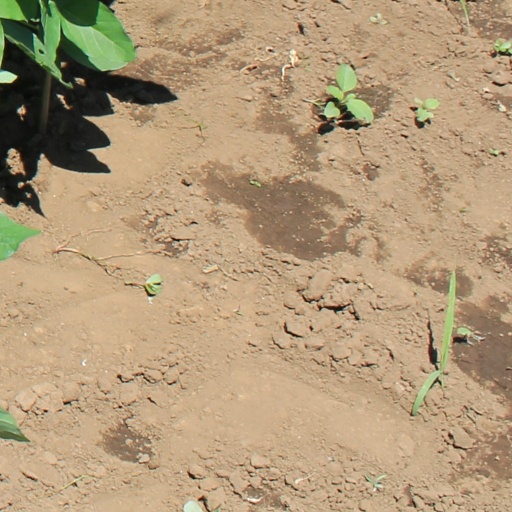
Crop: soybean